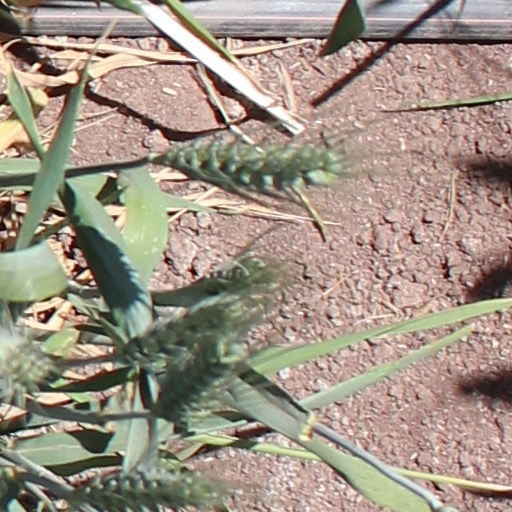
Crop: wheat